Tozuka-angyō Station

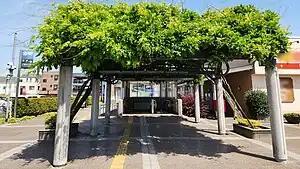
Tozuka-angyō Station No.3 entrance, May 2023

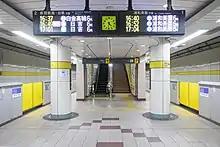
The platforms in 4 December 2022

Tozuka-angyō Station is served by the 14.6 km Saitama Rapid Railway Line, which extends from in Kita, Tokyo to in Midori-ku, Saitama, and lies 10.0 km from the starting point of the line at Akabane-iwabuchi. The majority of services on the line continue southward onto the Tokyo Metro Namboku Line to and on the Tokyu Meguro Line to in Kanagawa Prefecture.